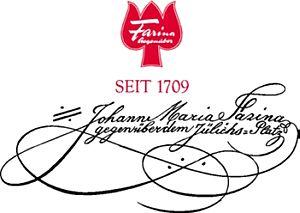
Jean Marie Farina vis-à-vis de la place Juliers, en allemand, Johann Maria Farina gegenüber dem Jülichs-Platz constitue la parfumerie la plus ancienne du monde encore existante. Initialement, il s'agissait d'un commerce d'articles de luxe, nommé « Französisch Kram » vendant des produits de Paris et fondé le 13 juillet 1709 par Johann Baptist Farina à Cologne où son frère Jean Marie Farina, parfumeur, se fixa la même année, devenant le « nez » de cette boutique de luxe et y donnant naissance à la fameuse eau de Cologne. Le symbole de l’entreprise est aujourd’hui encore une tulipe rouge et le nom français de l’entreprise « Jean Marie Farina vis-à-vis la place Juliers depuis 1709 » est à l’heure actuelle encore en usage.